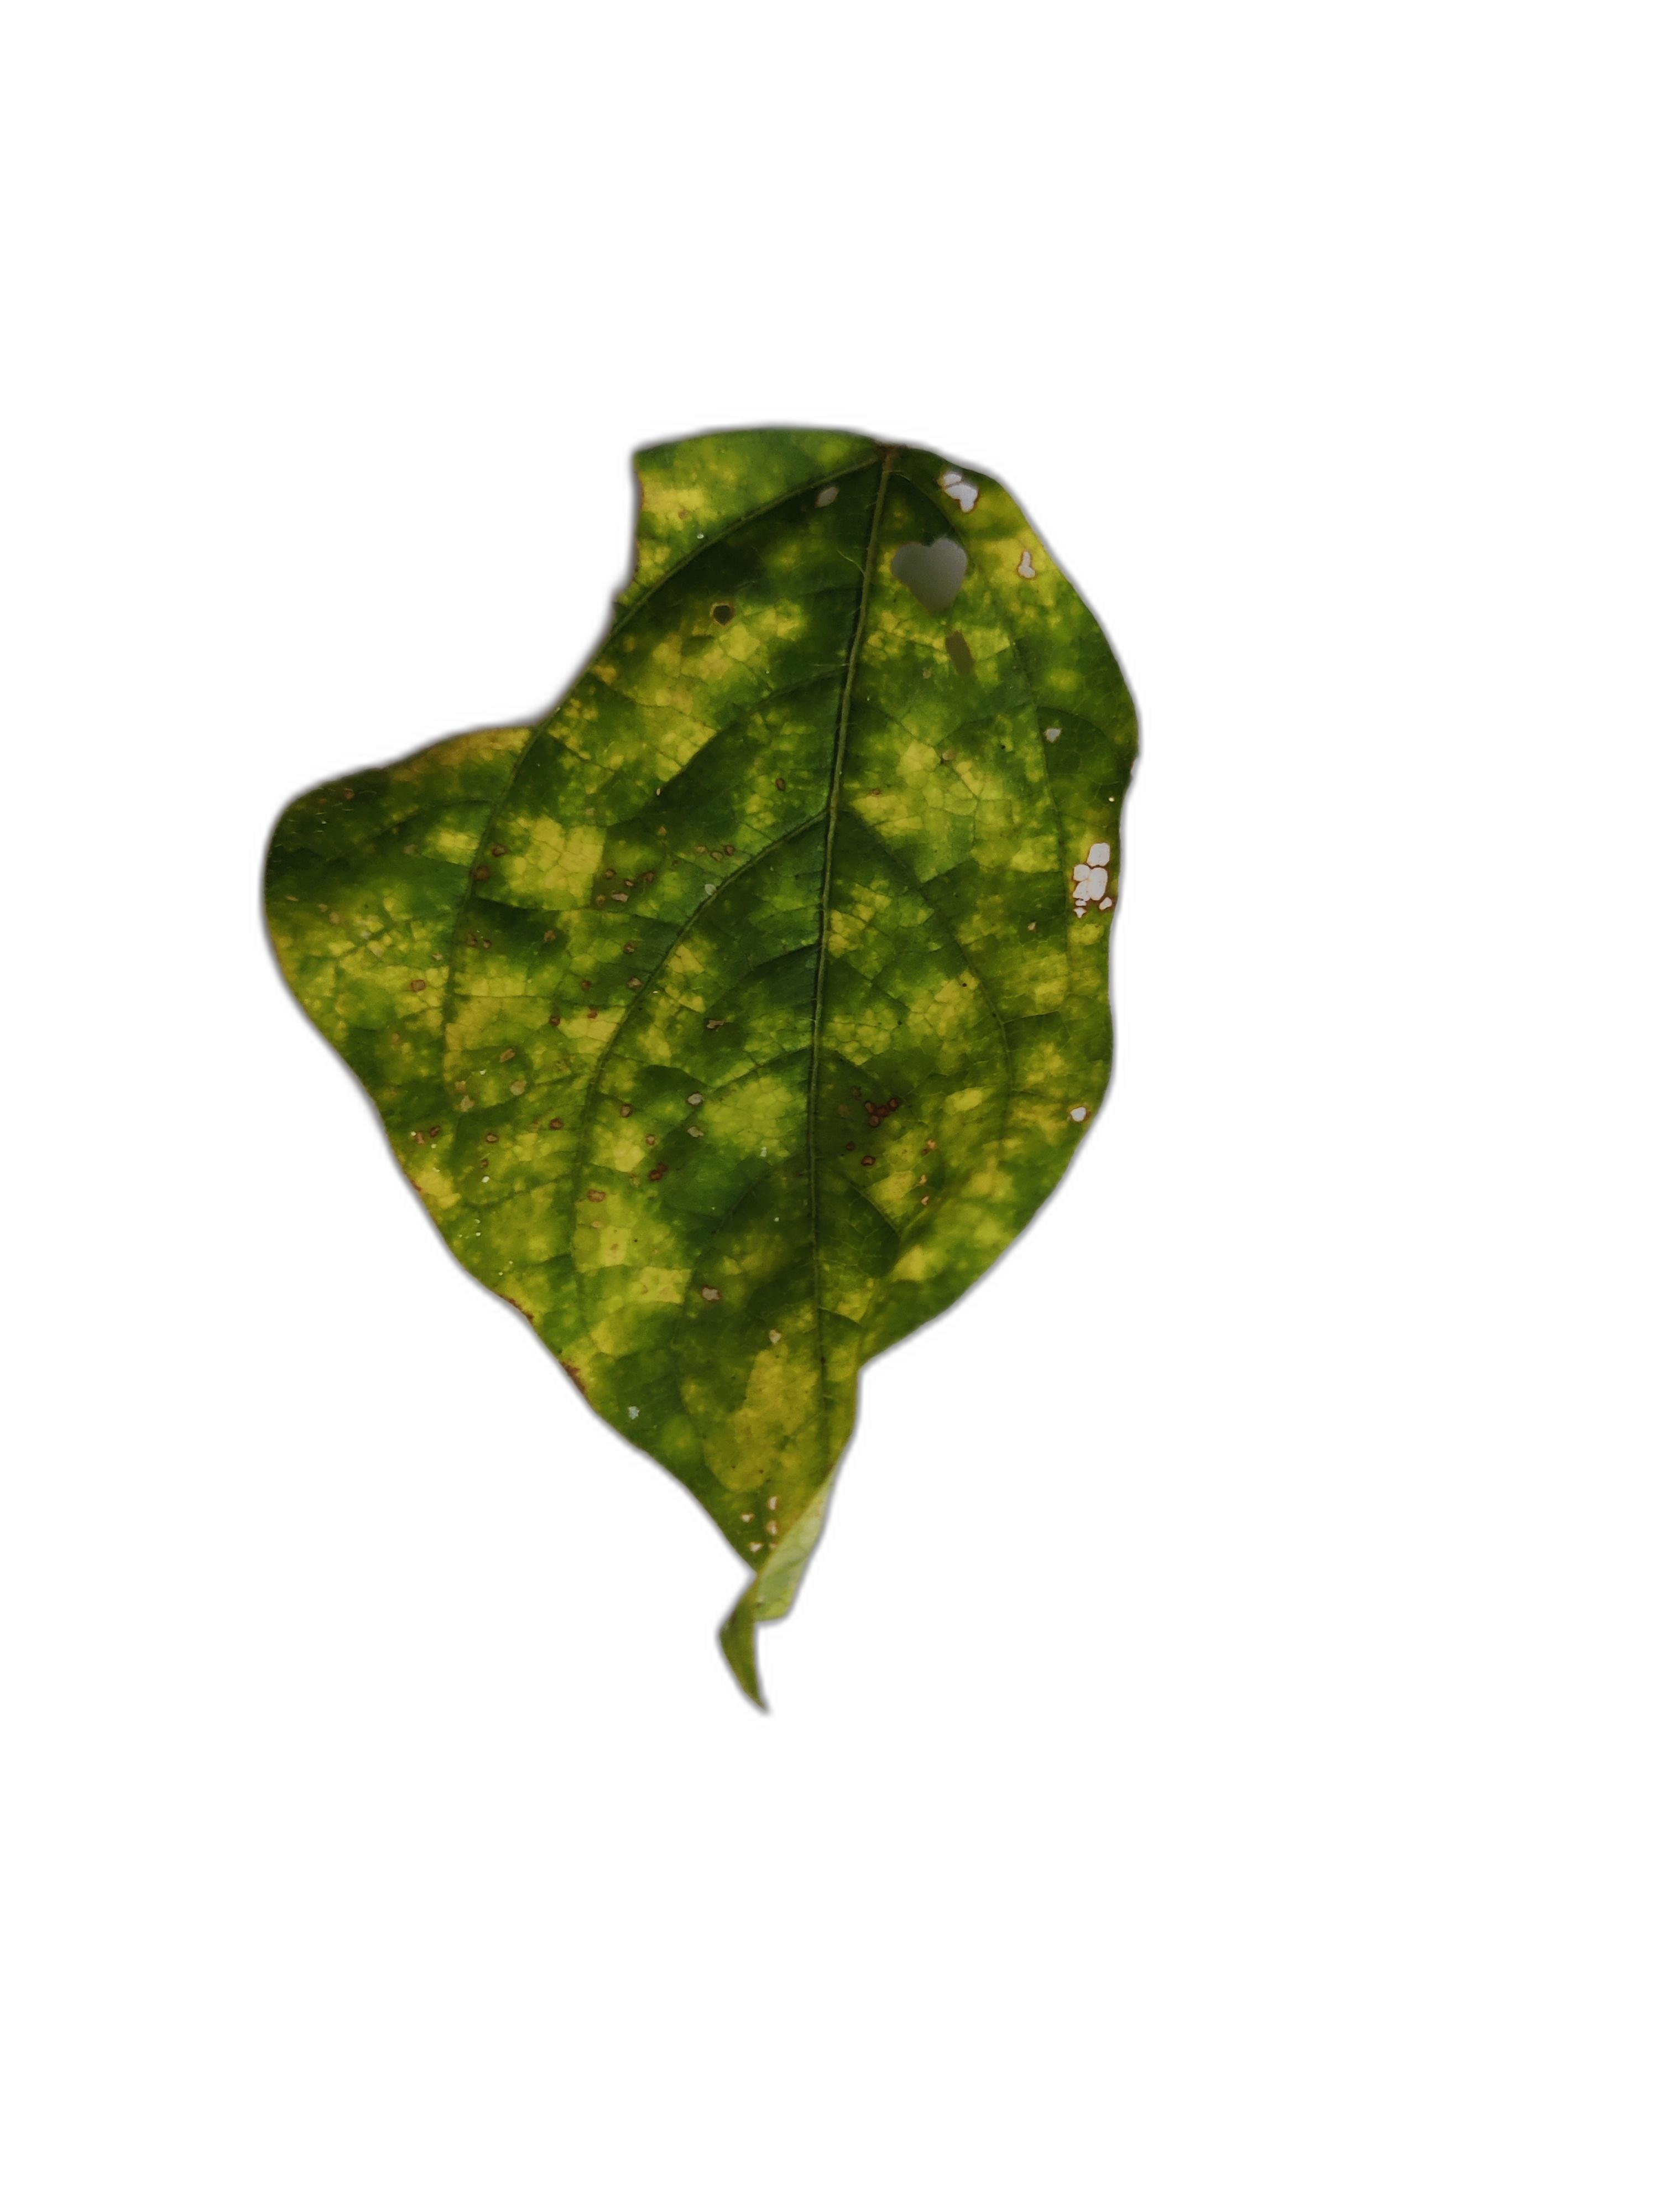
Label: Yellow Mosaic